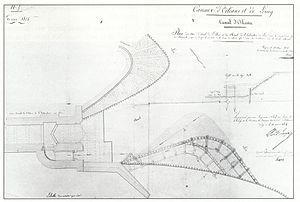
Le bief de Combleux est une section du canal d'Orléans et constitue le débouché historique en Loire du canal. D’une longueur de 5 450 m, il est presque entièrement situé sur la commune de Chécy, l’extrémité aval empiétant sur la commune de Combleux, l’écluse de Pont-aux-Moines étant quant à elle située sur la commune de Mardié.